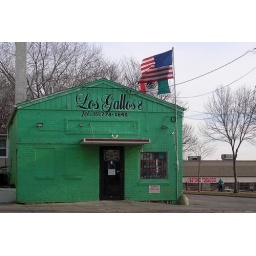
Bright green building with cock fighting mural. The business apparently specializes in sending money to Mexico.